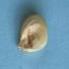
Maize quality: Bad